Fire of Moscow (1812)

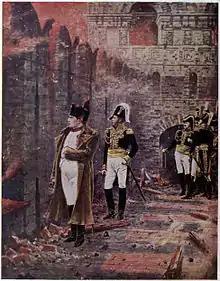
Napoleon watching the fire of Moscow from the walls of the Kremlin

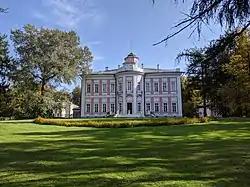
Vyazyomy Manor

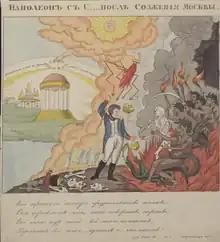
A 19th-century caricature ("lubok") of Napoleon meeting Satan after the Fire of Moscow, by Ivan Alekseevich Ivanov

Search had been made for the fire-engines since the previous day, but some of them had been taken away and the rest put out of action...The Poles reported that they had already caught some incendiaries and shot them, ...they had extracted the information that orders had been given by the Governor of the city and the police that the whole city should be burnt during the night.